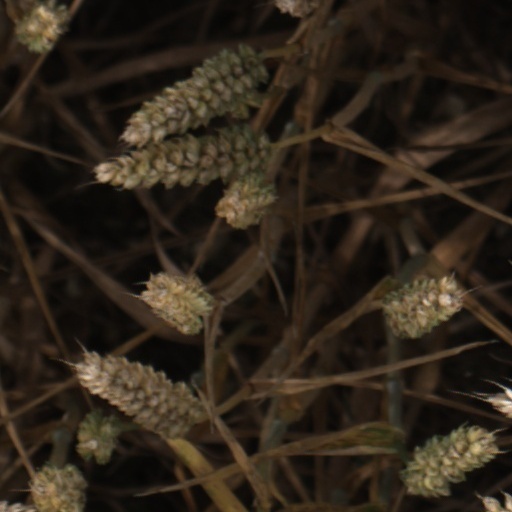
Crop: wheat